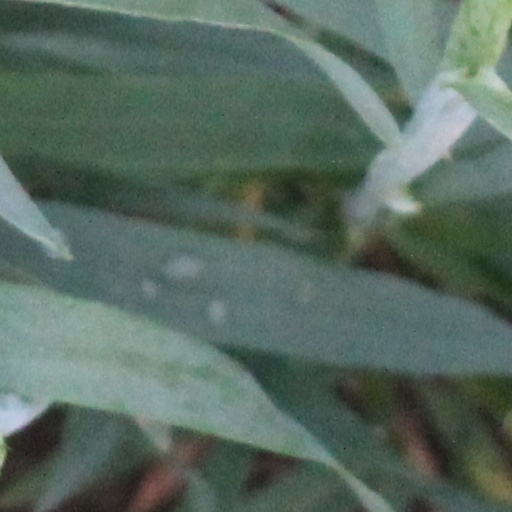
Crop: wheat